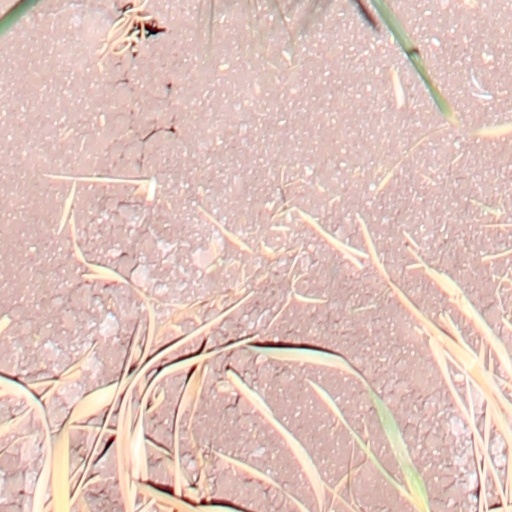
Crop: wheat